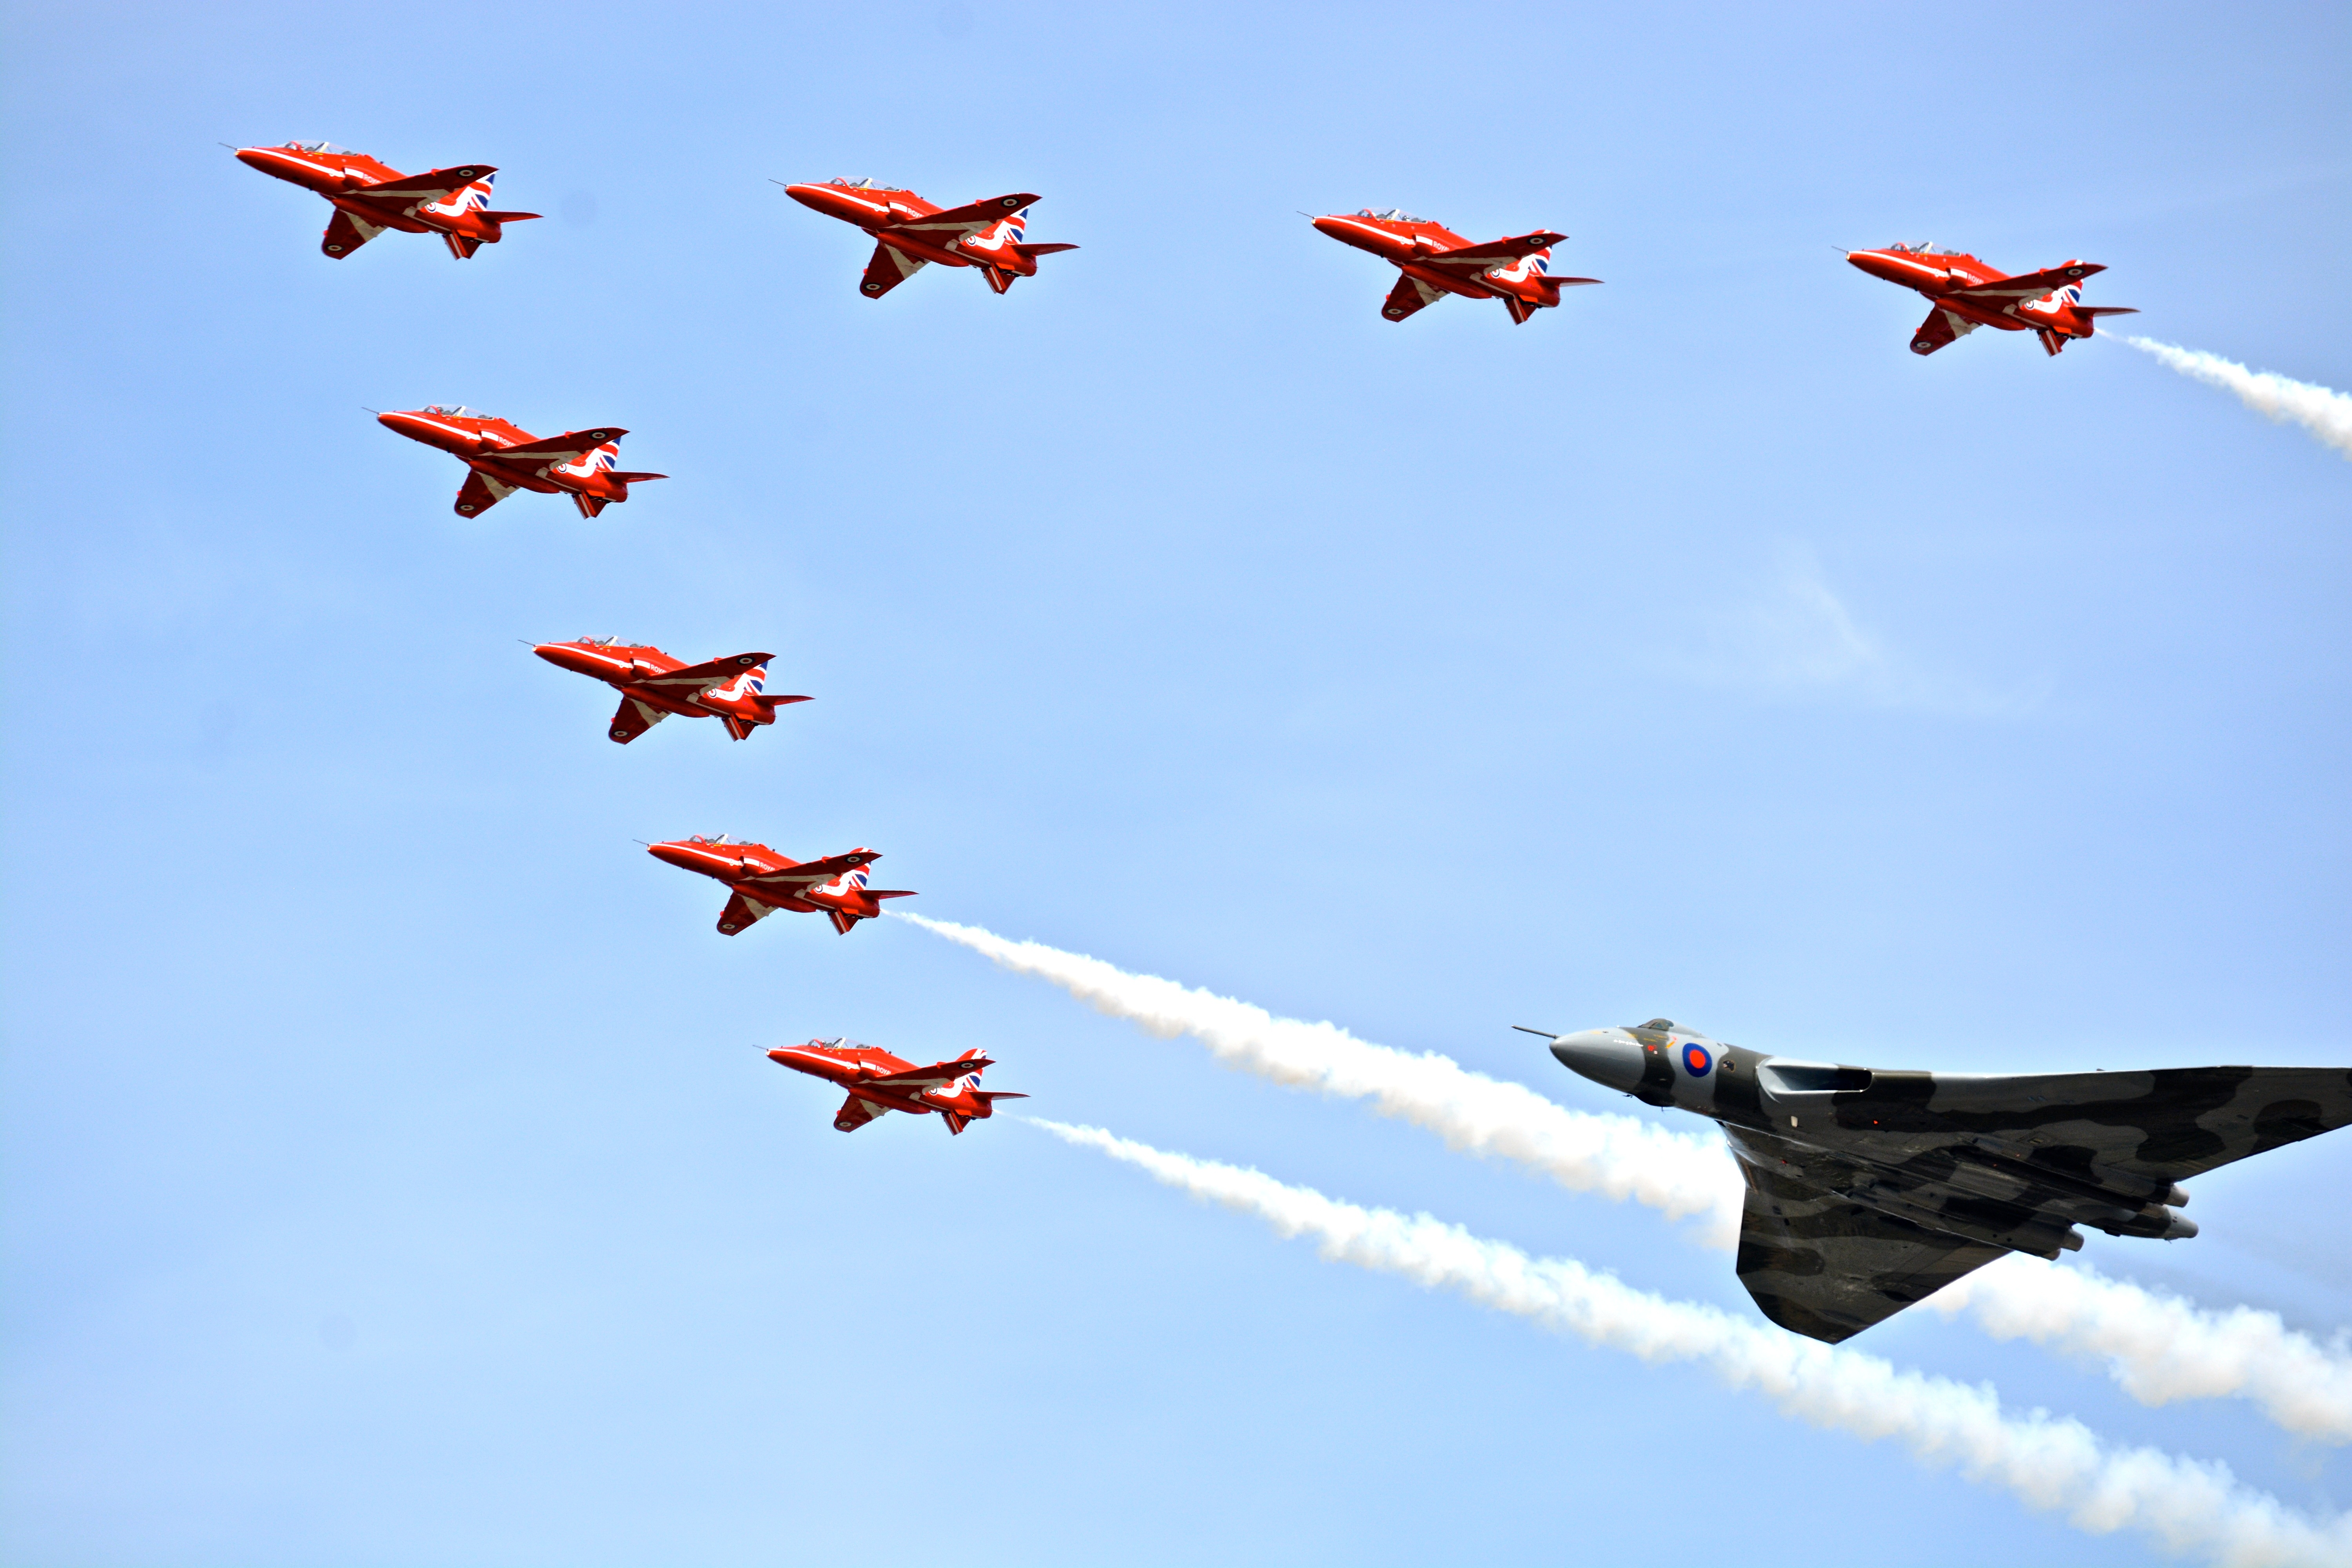
wing, sky, smoke, airplane, aircraft, jet, vehicle, aviation, flight, air show, air force, aerobatics, red arrows, fighter aircraft, air display, military aircraft, atmosphere of earth, general aviation